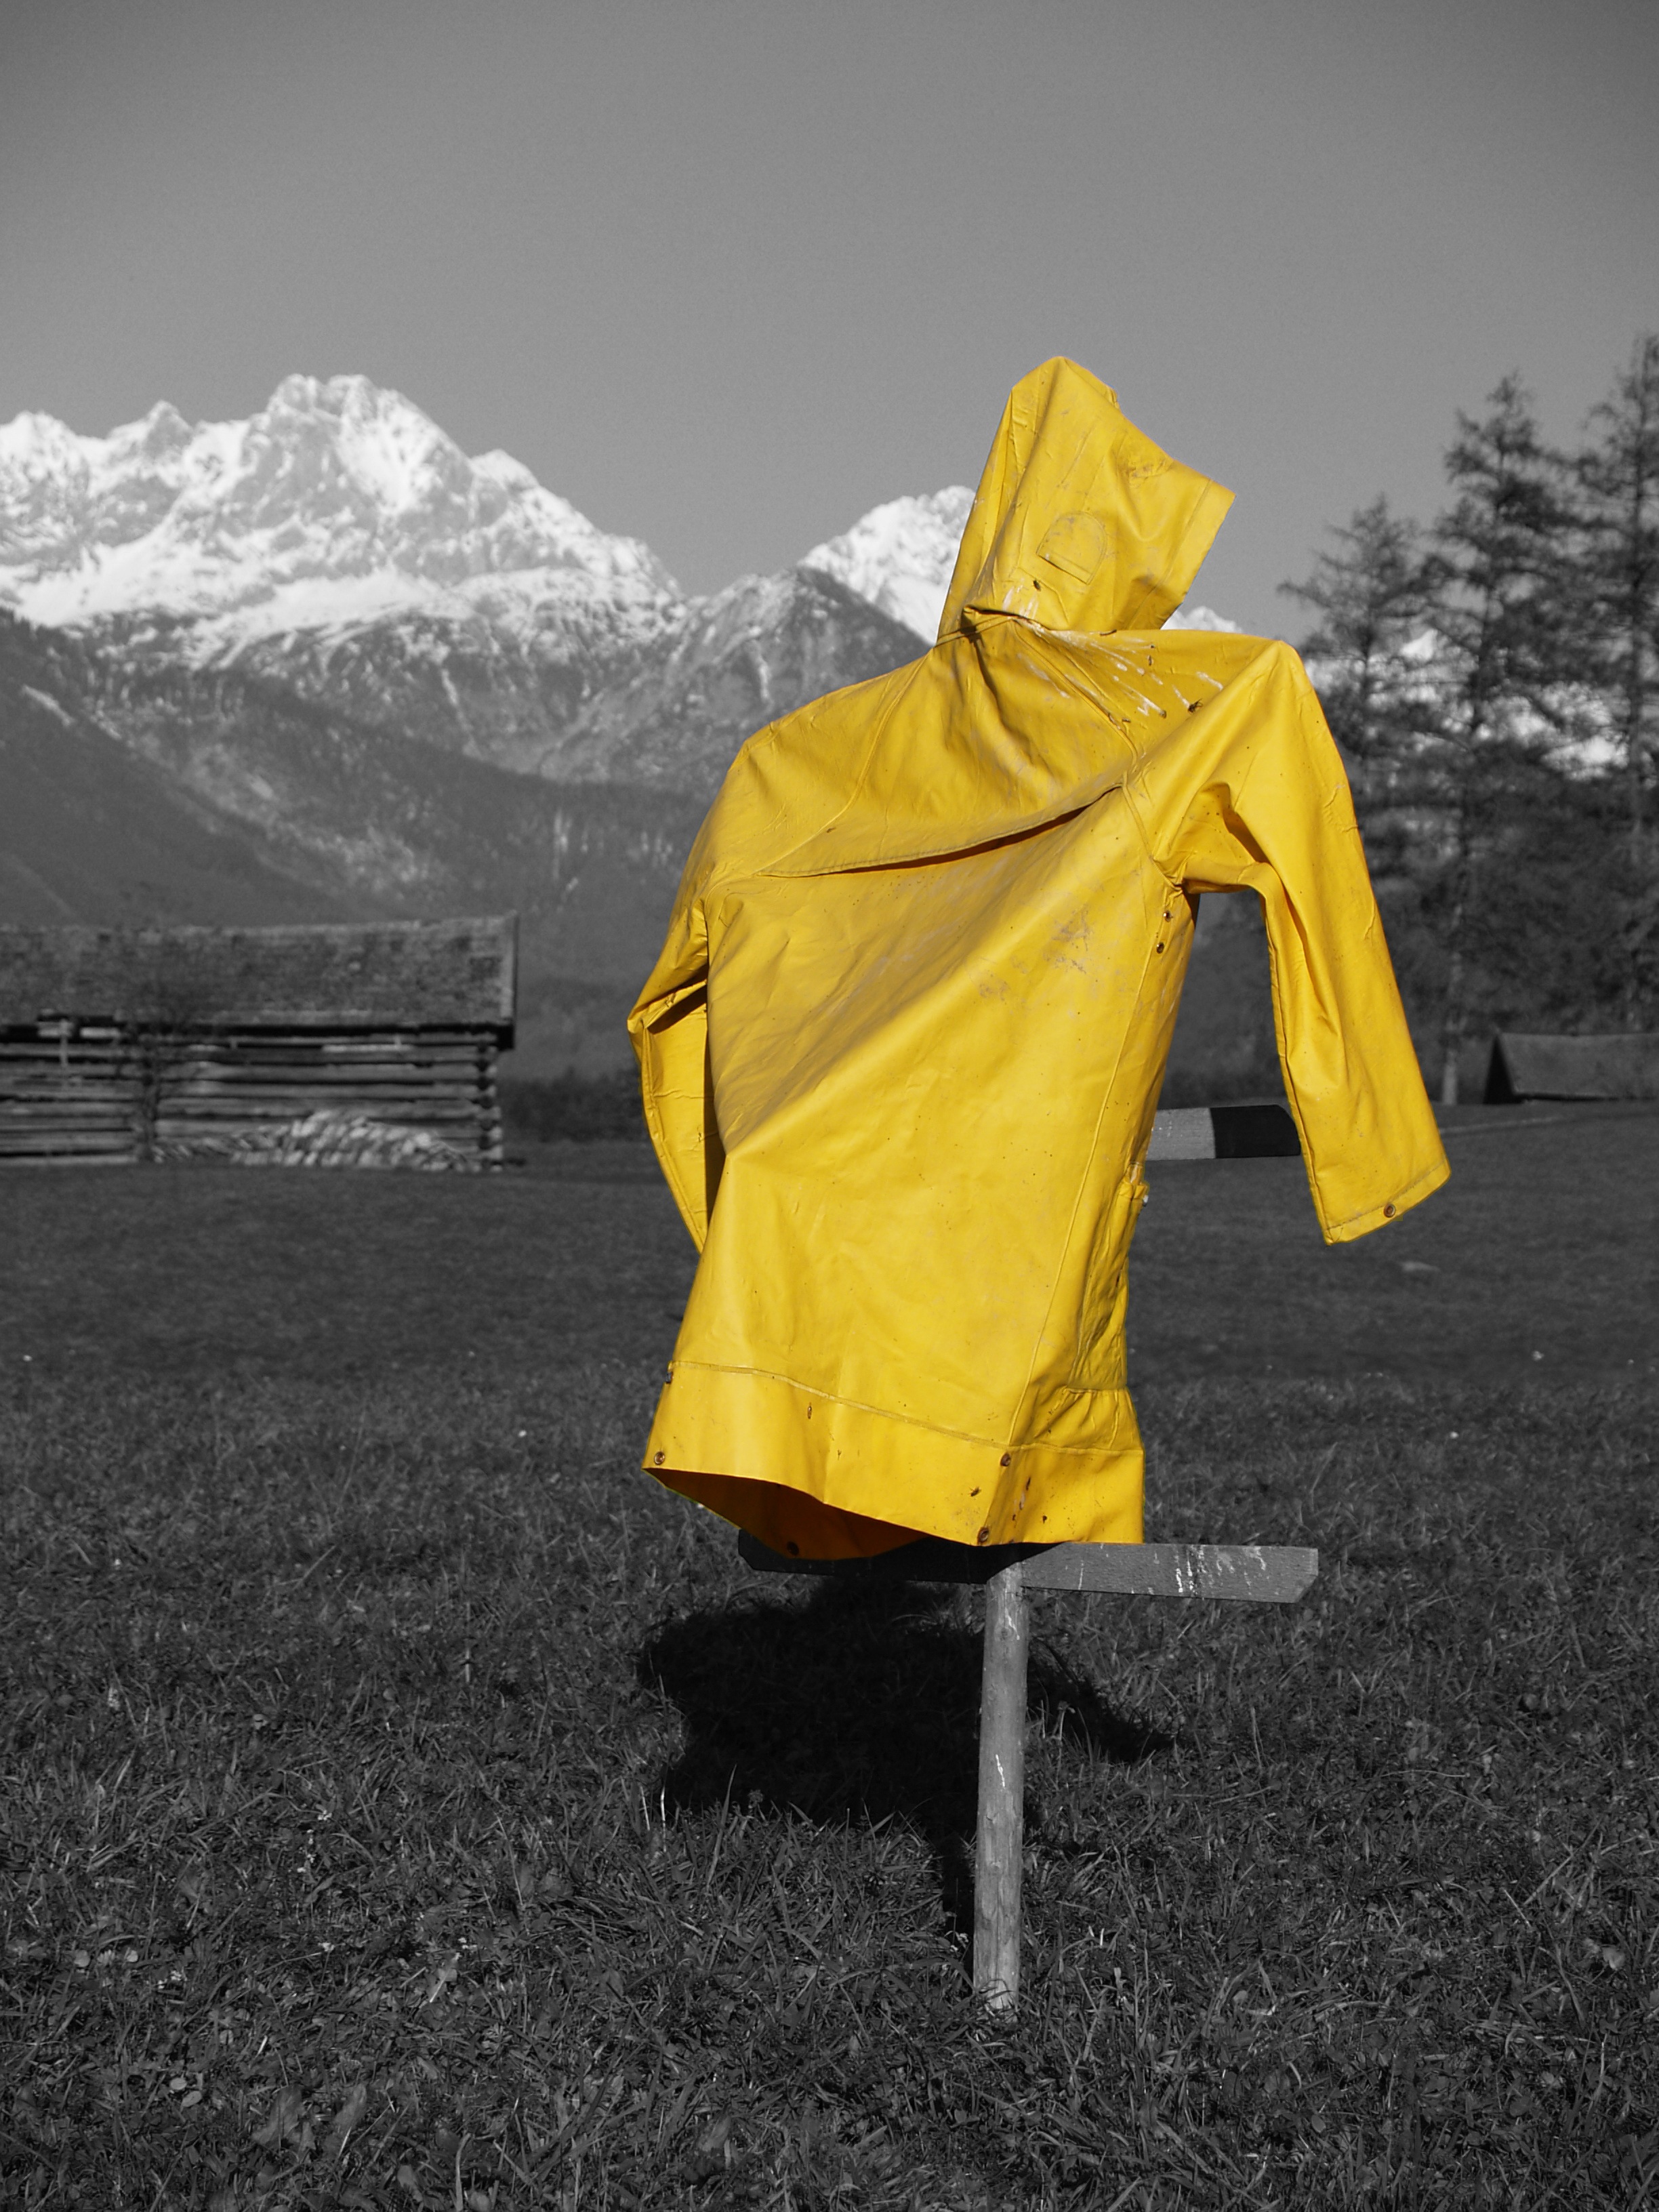
meadow, spring, color, clothing, yellow, outerwear, season, mountains, rain coat